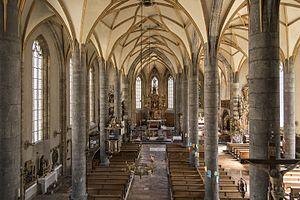
Une église-halle est une église dont le vaisseau central et les collatéraux sont de hauteur égale, et communiquent entre elles sur toute cette hauteur. Elle se caractérise aussi par des colonnes très élancées qui supportent directement les voûtes juxtaposées, et dont on a pu dire que, loin de diviser l'espace, elles l'élargissent ; il en résulte une certaine minceur des profils, une rigidité contrastant avec la complication des nervures des voûtes. Quant au vaisseau central, en l'absence des fenêtres hautes, il est éclairé indirectement par la lumière provenant des vaisseaux latéraux. L'église-halle se rapproche de la conception d'une vaste salle hypostyle voûtée.